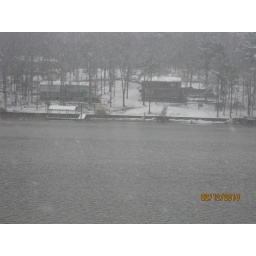
logan martin lake by boat